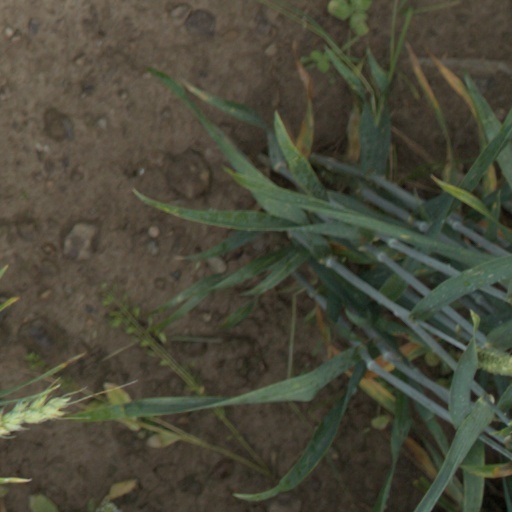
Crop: wheat